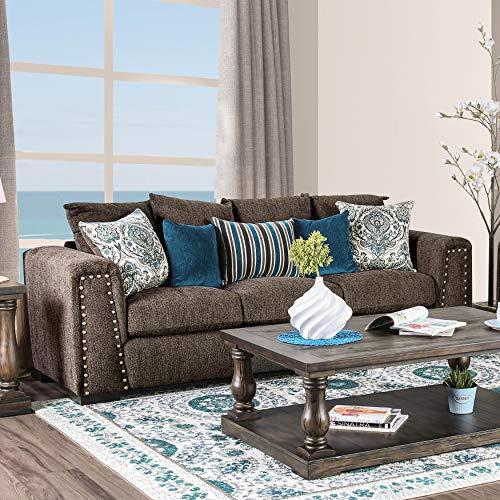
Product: HOMES: Inside + Out Jewett Sofa, Brown
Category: Home & Kitchen | Furniture | Kids' Furniture
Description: Brown linen-like fabric.
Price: $1,284.93
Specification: ASIN:B07C5CGQJC|ShippingWeight:160pounds(Viewshippingratesandpolicies)|DateFirstAvailable:April12,2018